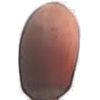
Label: hazelnut